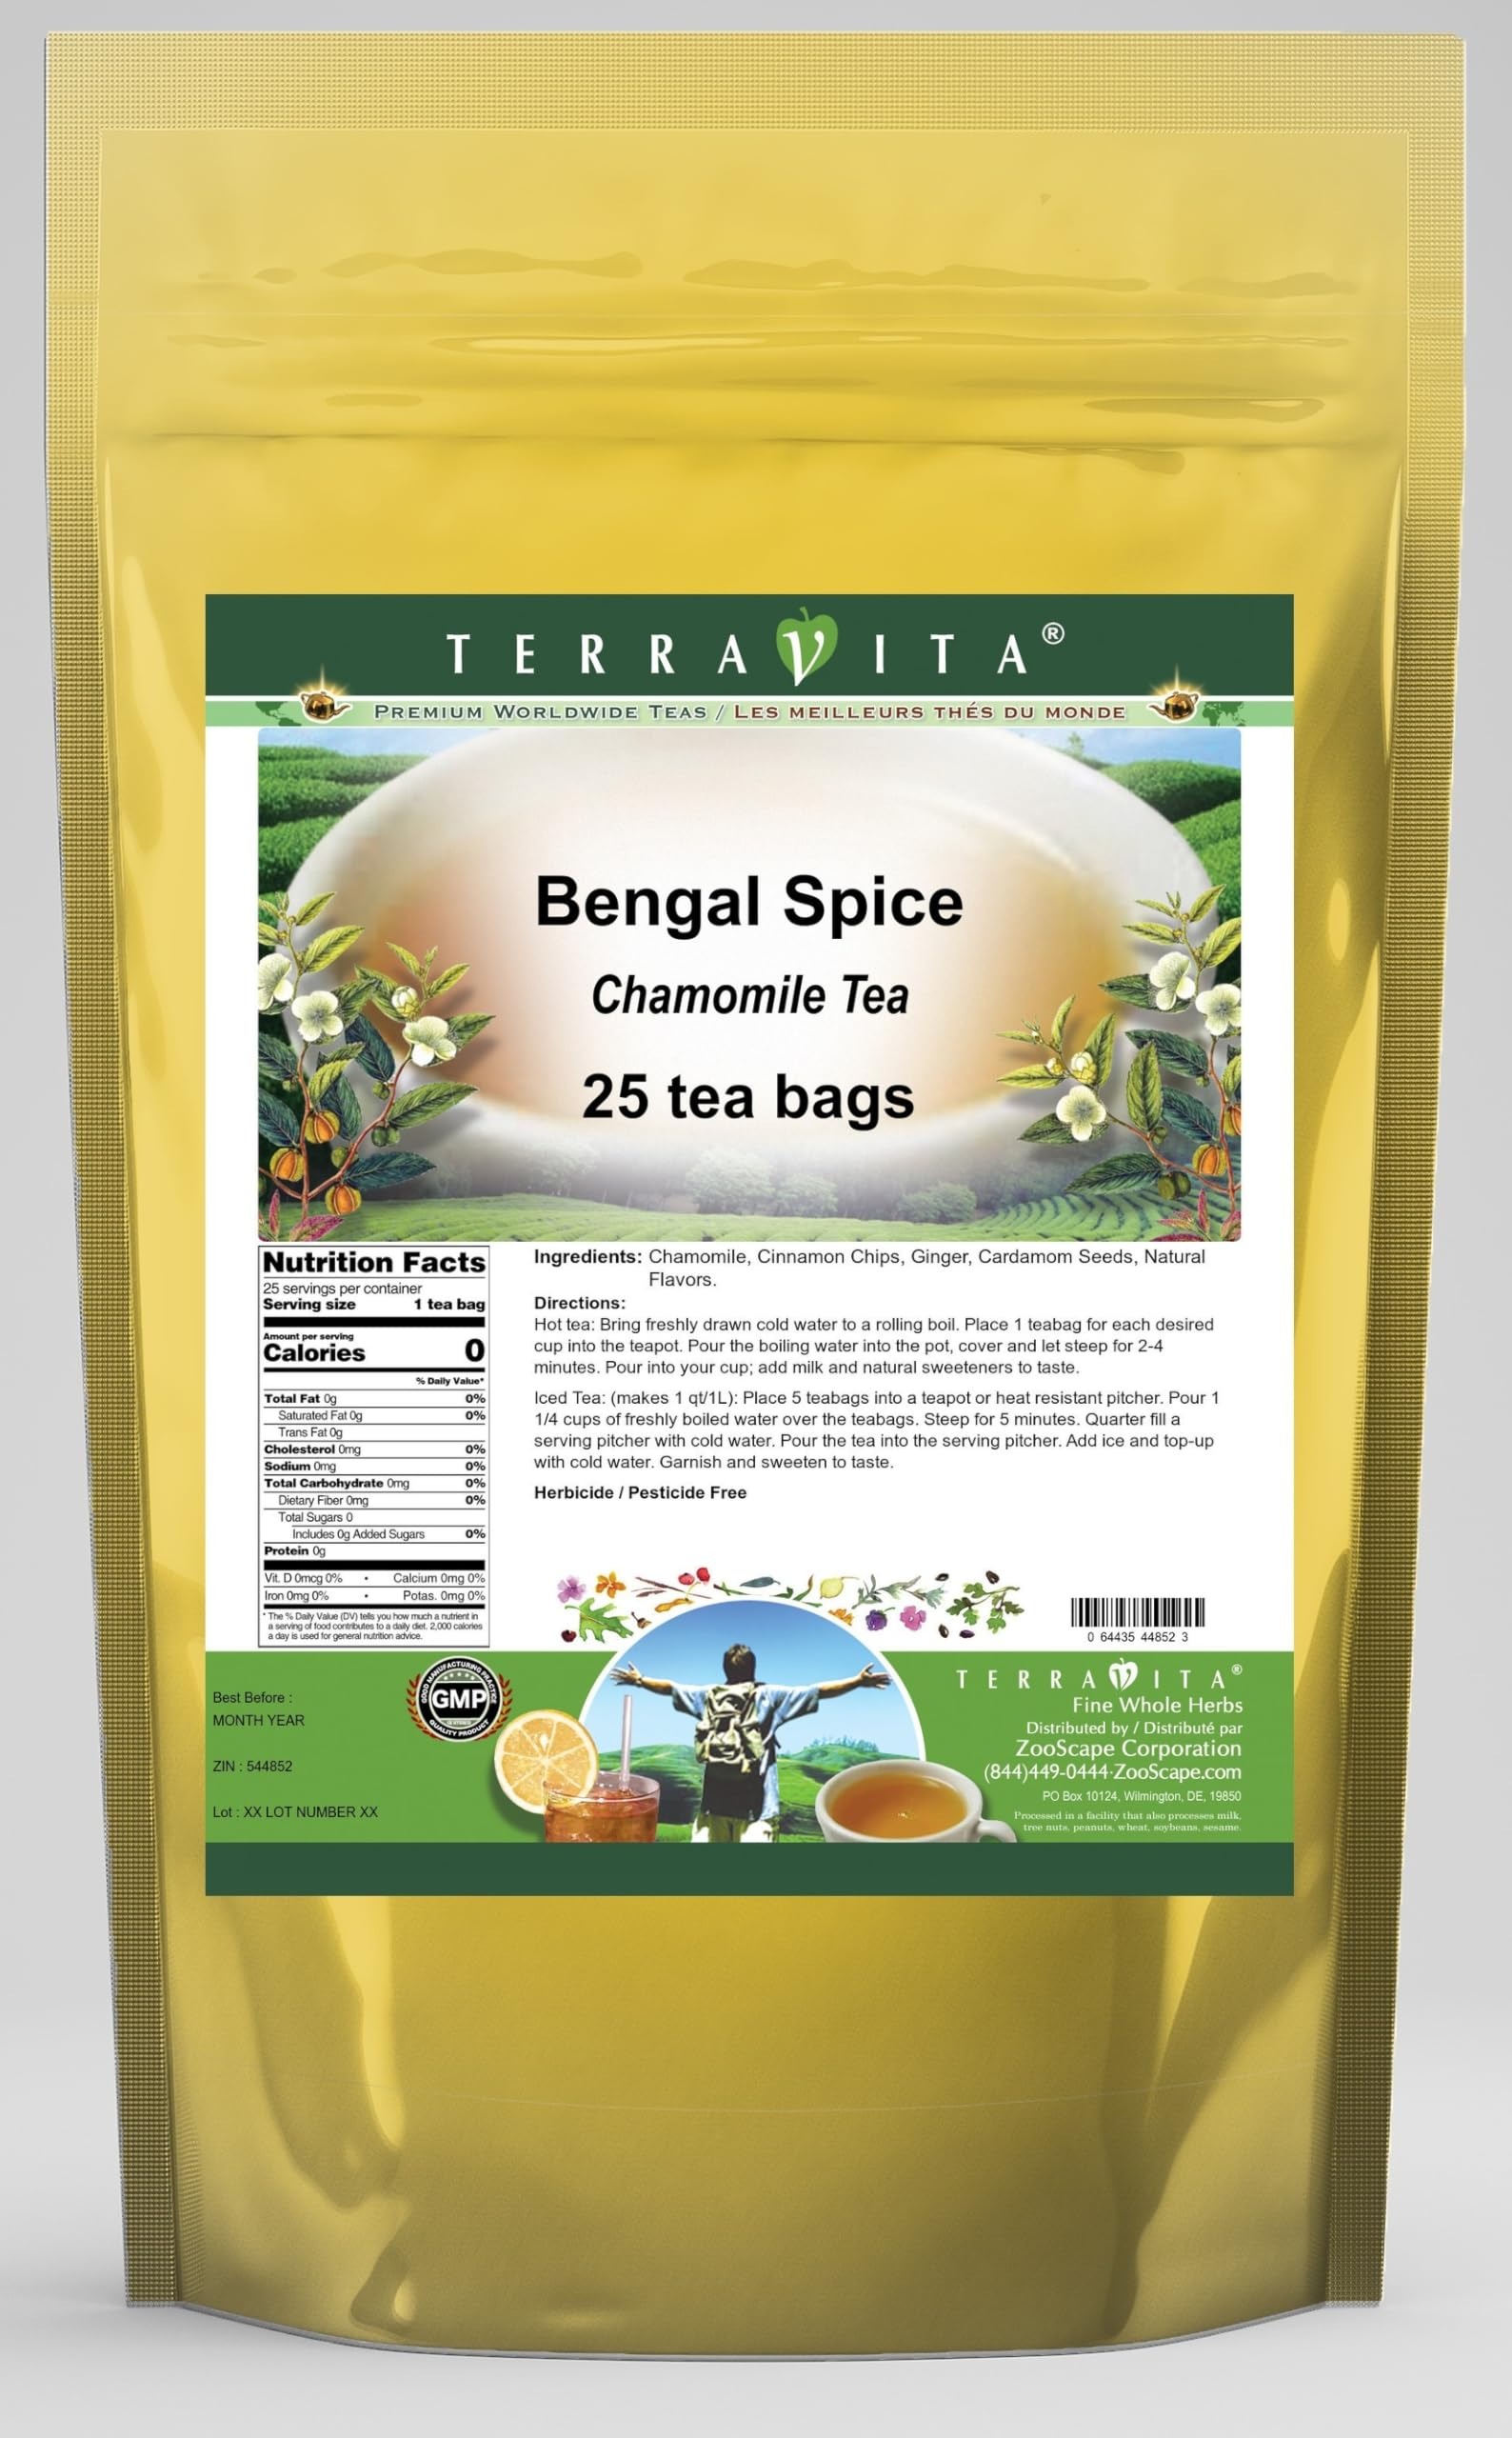
Item Name: Bengal Spice Chamomile Tea (25 tea bags, ZIN: 544852) - 3 Pack
Bullet Point 1: Our Bengal Spice Chamomile Tea is a delicious flavored Chamomile tea with Cinnamon Chips, Ginger and Cardamom Seeds that you will enjoy relaxing with anytime! The natural Bengal Spice taste is delicious! - Ingredients: Chamomile tea, Cinnamon Chips, Ginger, Cardamom Seeds and Natural Bengal Spice Flavor.
Bullet Point 2: No fillers.
Bullet Point 3: Manufacturer: TerraVita
Bullet Point 4: Size: 25 tea bags
Bullet Point 5: Chamomile Tea Bags - Packed in a convenient upright pouch!
Product Description: Our Bengal Spice Chamomile Tea is a delicious flavored Chamomile tea with Cinnamon Chips, Ginger and Cardamom Seeds that you will enjoy relaxing with anytime! The natural Bengal Spice taste is delicious! - Ingredients: Chamomile tea, Cinnamon Chips, Ginger, Cardamom Seeds and Natural Bengal Spice Flavor. - Hot tea brewing method: Bring freshly drawn cold water to a rolling boil. Place 1 teabag for each desired cup into the teapot. Pour the boiling water into the pot, cover and let steep for 2-4 minutes. Pour into your cup; add milk and natural sweeteners to taste. - Iced tea brewing method: (to make 1 liter/quart): Place 5 teabags into a teapot or heat resistant pitcher. Pour 1 1/4 cups of freshly boiled water over the teabags. Steep for 5 minutes. Quarter fill a serving pitcher with cold water. Pour the tea into the serving pitcher. Add ice and top-up with cold water. Garnish and sweeten to taste. - TerraVita is an exclusive line of premium-quality, natural source products that use only the finest, purest and most potent ingredients found around the world. TerraVita is hallmarked by the highest possible standards of purity, potency, stability and freshness. All of our products are prepared with the highest elements of quality control, from raw materials through the entire manufacturing process, up to and including the moment that the bottles or bags are sealed for freshness and shipped out to you. Our highest possible standards are certified by independent laboratories and backed by our personal guarantee. - TerraVita exists to meet and ensure your family's health and wellness without the harmful effects of chemicals and health products. We strive to make all of our products affordable and reliable and are constantly searching the market to maintain our affordability a
Value: 75.0
Unit: Count

Price: 51.77